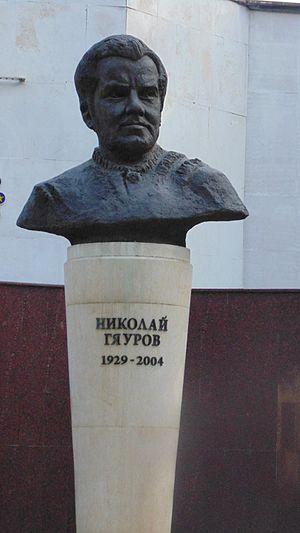
Nicolaï Ghiaurov, né à Velingrad en Bulgarie le 13 septembre 1929, mort à Modène en Italie le 2 juin 2004, est un chanteur lyrique bulgare naturalisé italien.